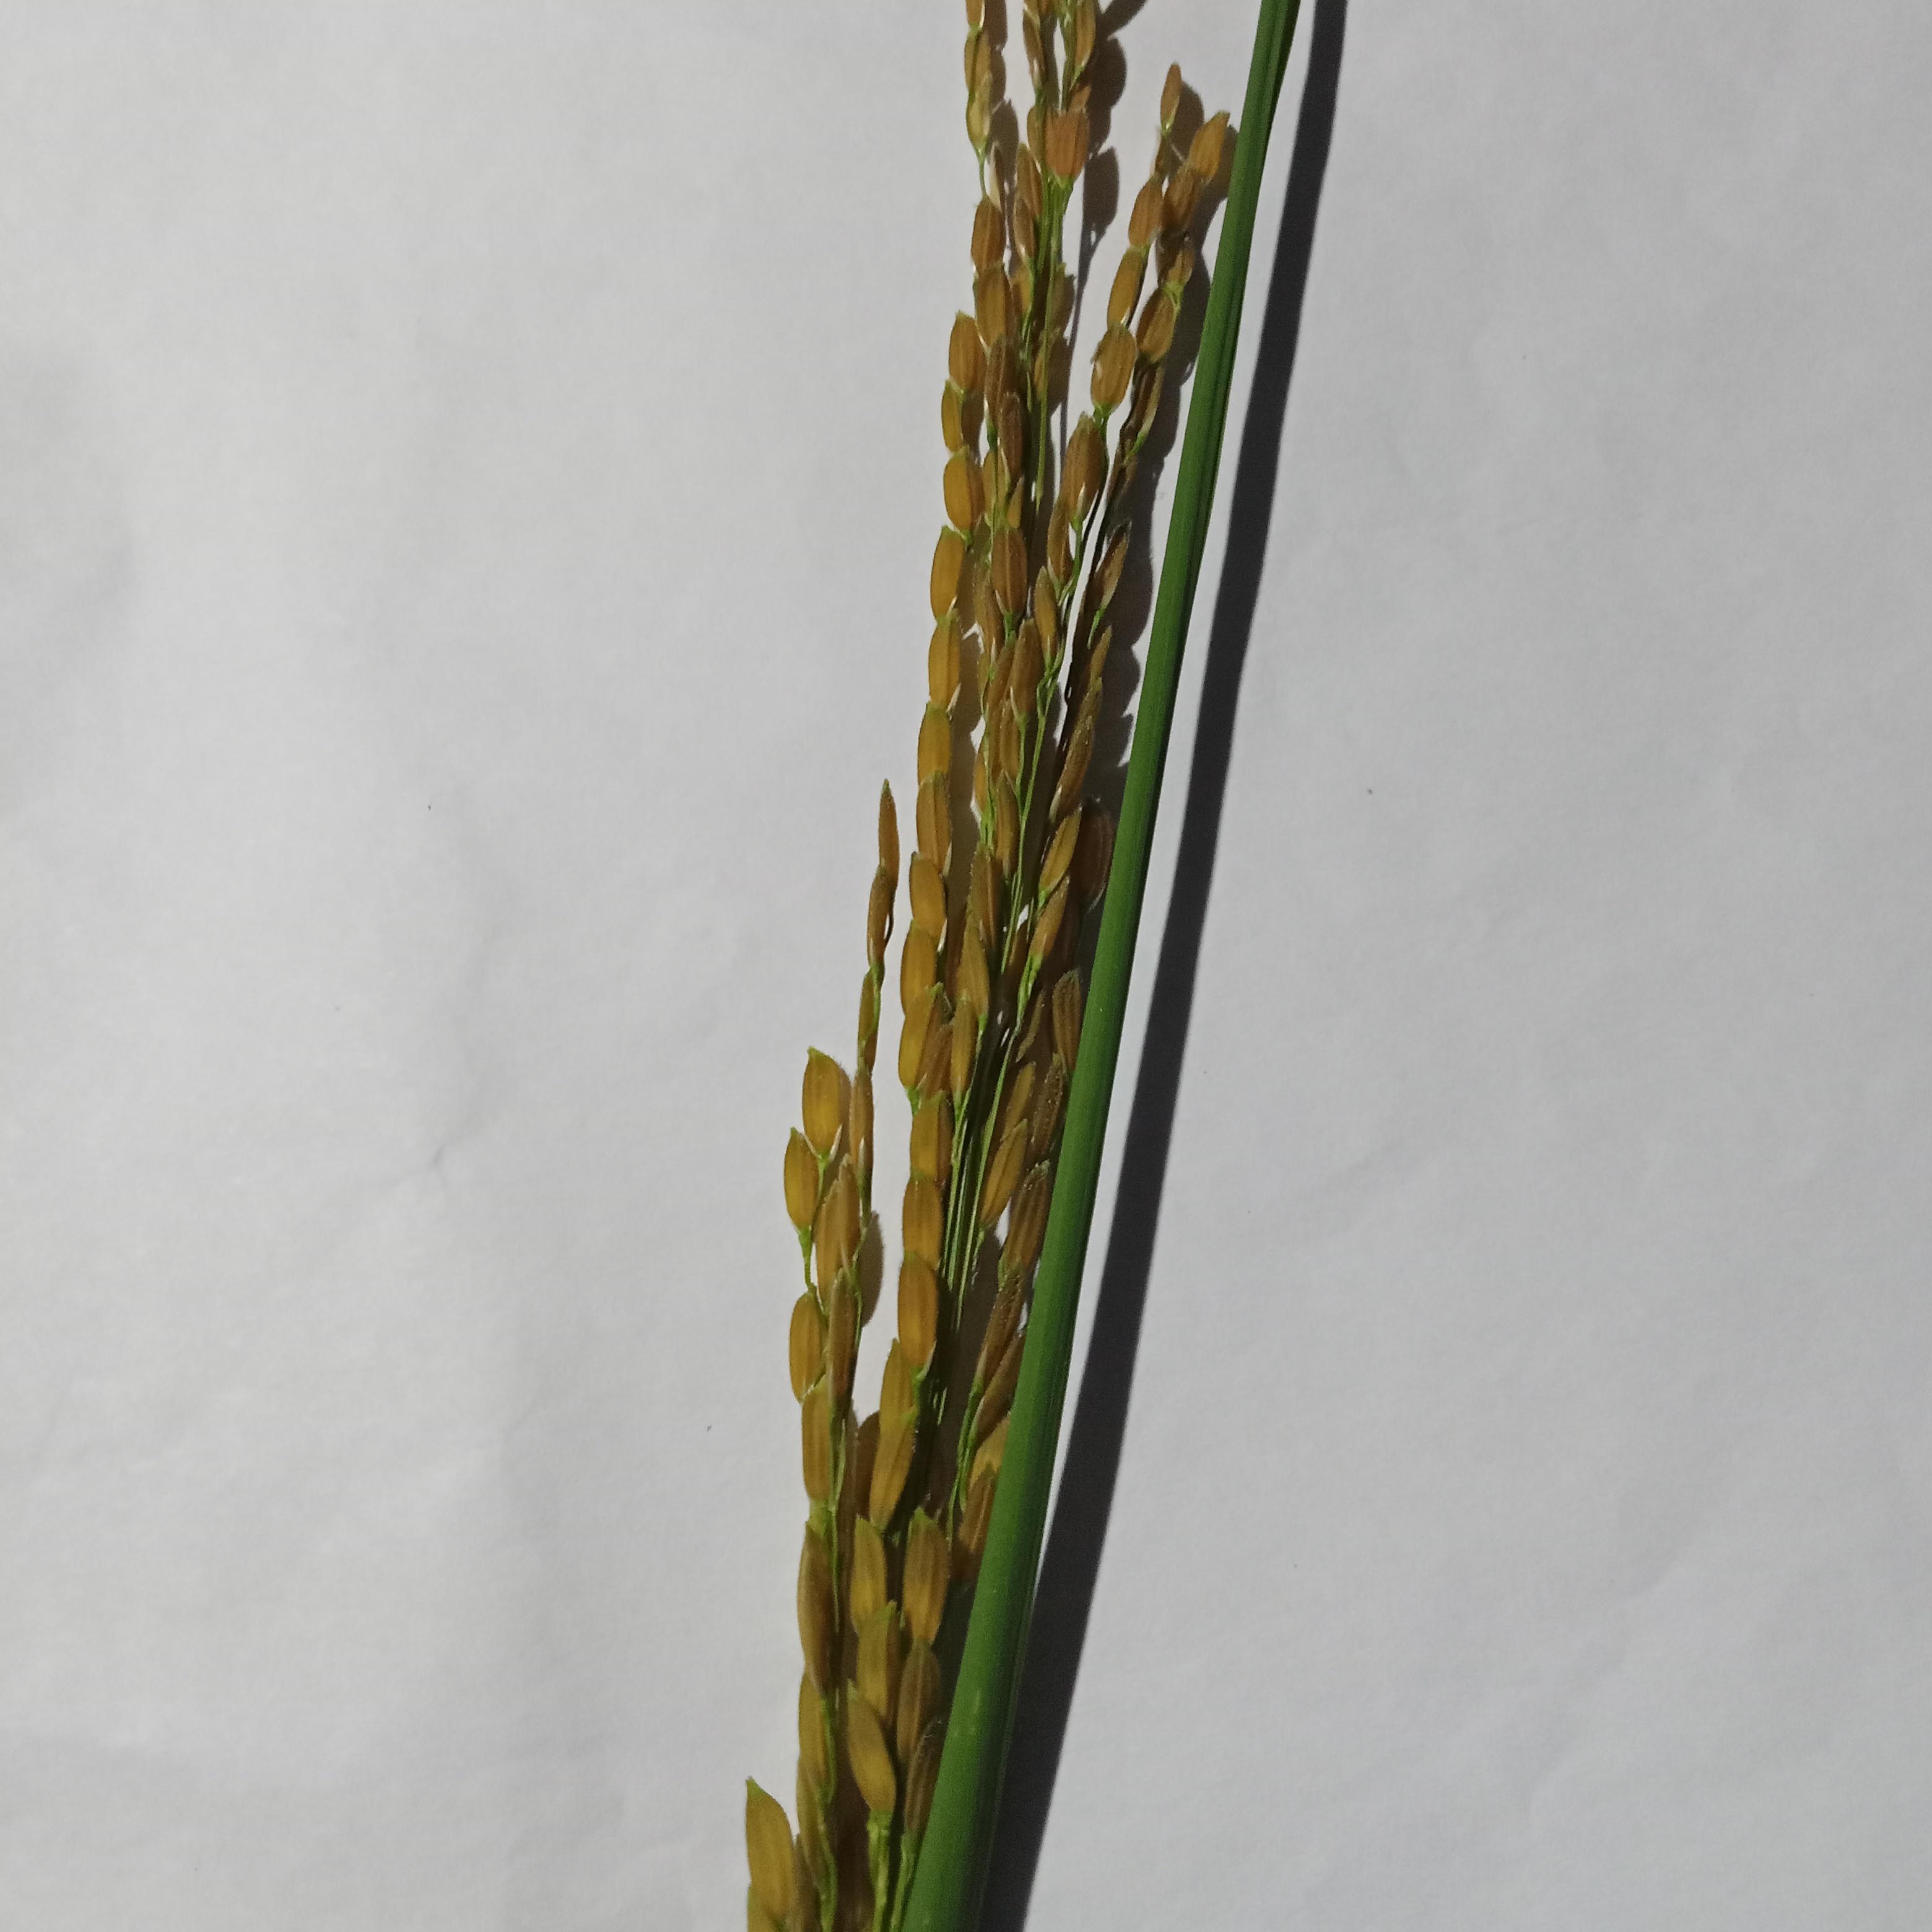
Label: Rice___Neck_Blast